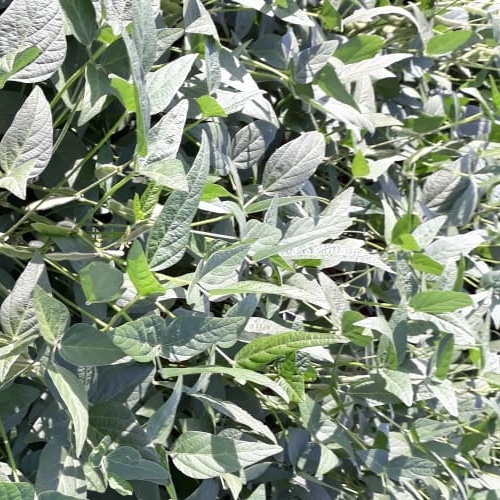
Label: Healthy